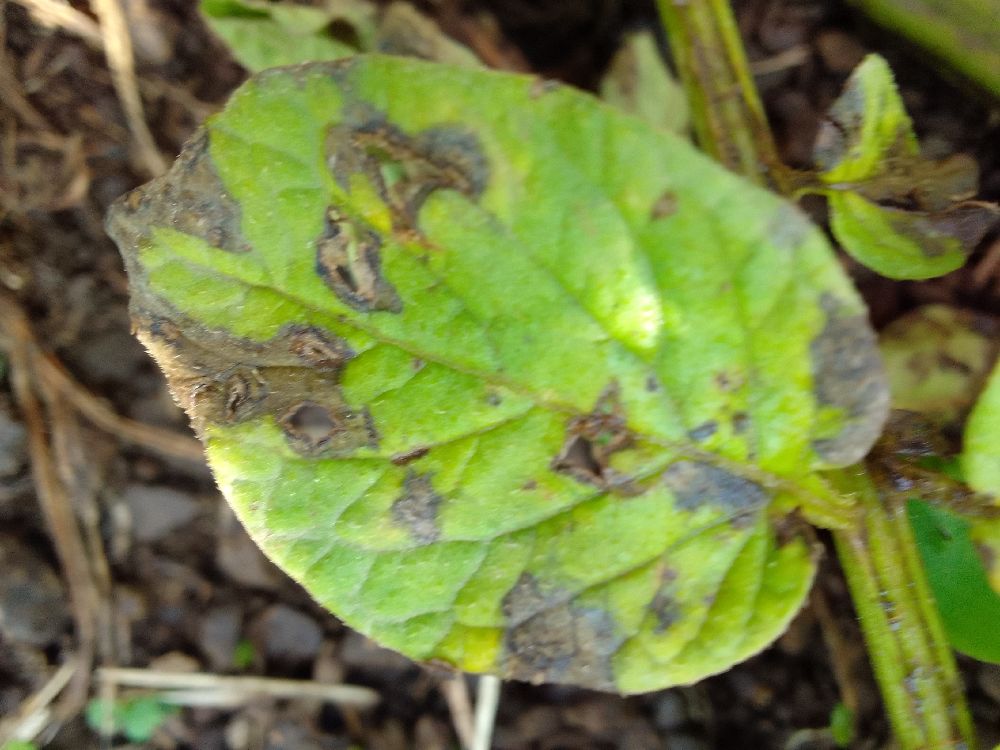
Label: Early blight